Ethiopia

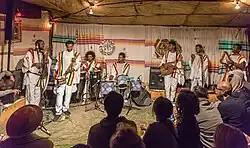
Cultural performance in Addis Ababa

Ethiopia's foreign relations with both Sudan and Egypt are somewhat fraught owing to the effects the Grand Ethiopian Renaissance Dam project, which was escalated in 2020, would have on water rights in the region. Despite six upstream countries (Ethiopia, Kenya, Uganda, Rwanda, Burundi, and Tanzania) signing the Nile Basin Initiative in 2010, Egypt and Sudan rejected a water sharing treaty, citing the reduction of amount of water to the Nile Basin and the challenge it would pose to their historic connection of water rights. In 2020, Prime Minister Abiy Ahmed warned that "No force can stop Ethiopia from building a dam. If there is need to go to war, we could get millions readied."